Red złoty

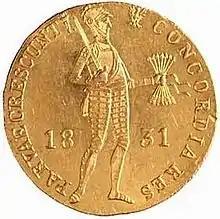
The last red złoty, the "insurgent ducat" of 1831

The red złoty was minted at 3.5 grams of gold. There was also a silver złoty, worth 23.1 grams of silver. In 1526 a monetary scale was introduced in which 1 złoty = 5 szóstaków (sixpences) = 10 trojaków (threepences) = 30 groszy (groschen) = 90 szelągów (shillings) = 180 ternarów/trzeciaków (ternarii) = 540 denarów (denarii).